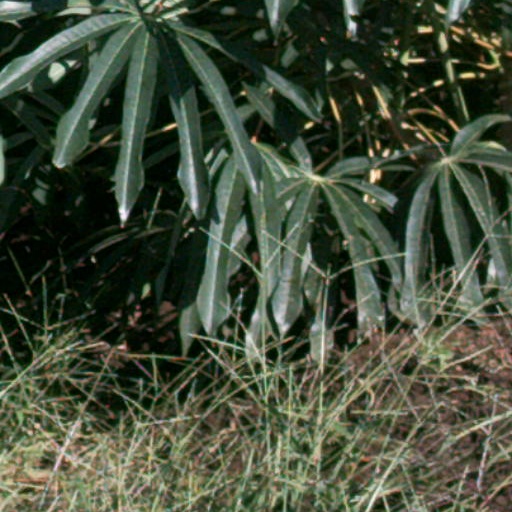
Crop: cassava